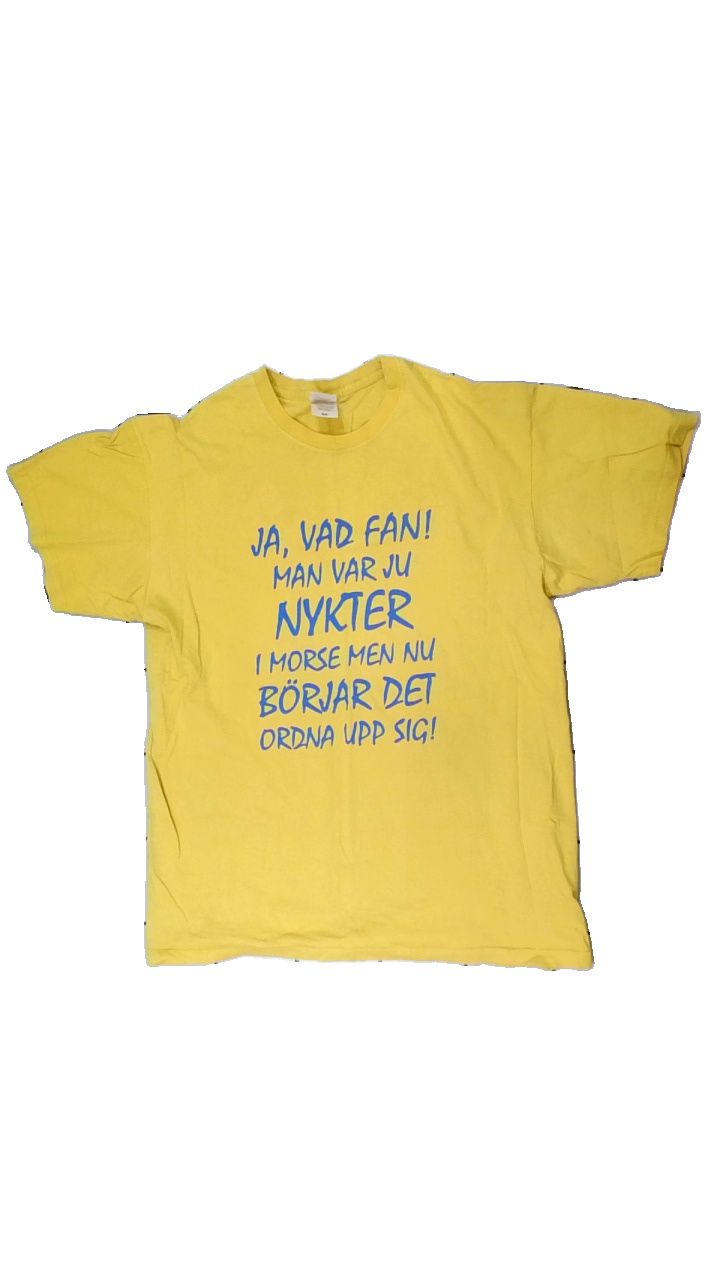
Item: T-shirt (Unisex)
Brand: Fruit Of The Loom
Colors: Yellow, Blue
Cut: Regular
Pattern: Other
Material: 100% cotton
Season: All
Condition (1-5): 2
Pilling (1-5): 3
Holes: Minor
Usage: Export
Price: <50